Answer in natural language. Considering the relative positions, where is gray rectangle sofa (highlighted by a blue box) with respect to Pillow (highlighted by a red box)? Choose between the following options: above or below
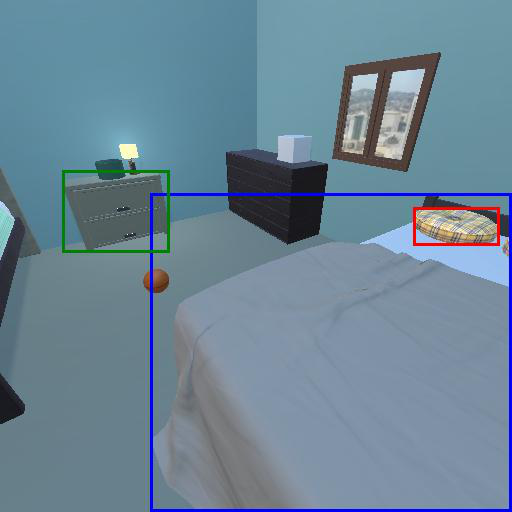
<answer>below</answer>